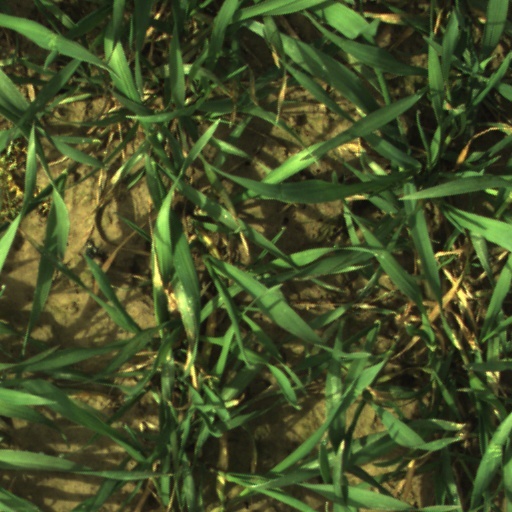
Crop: wheat